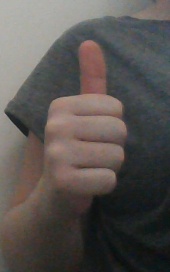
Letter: aleff